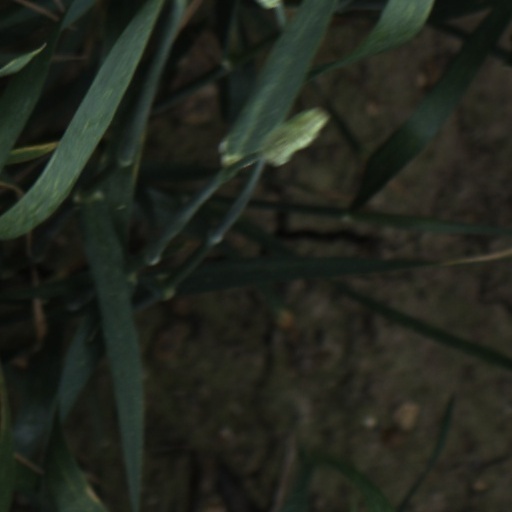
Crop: wheat